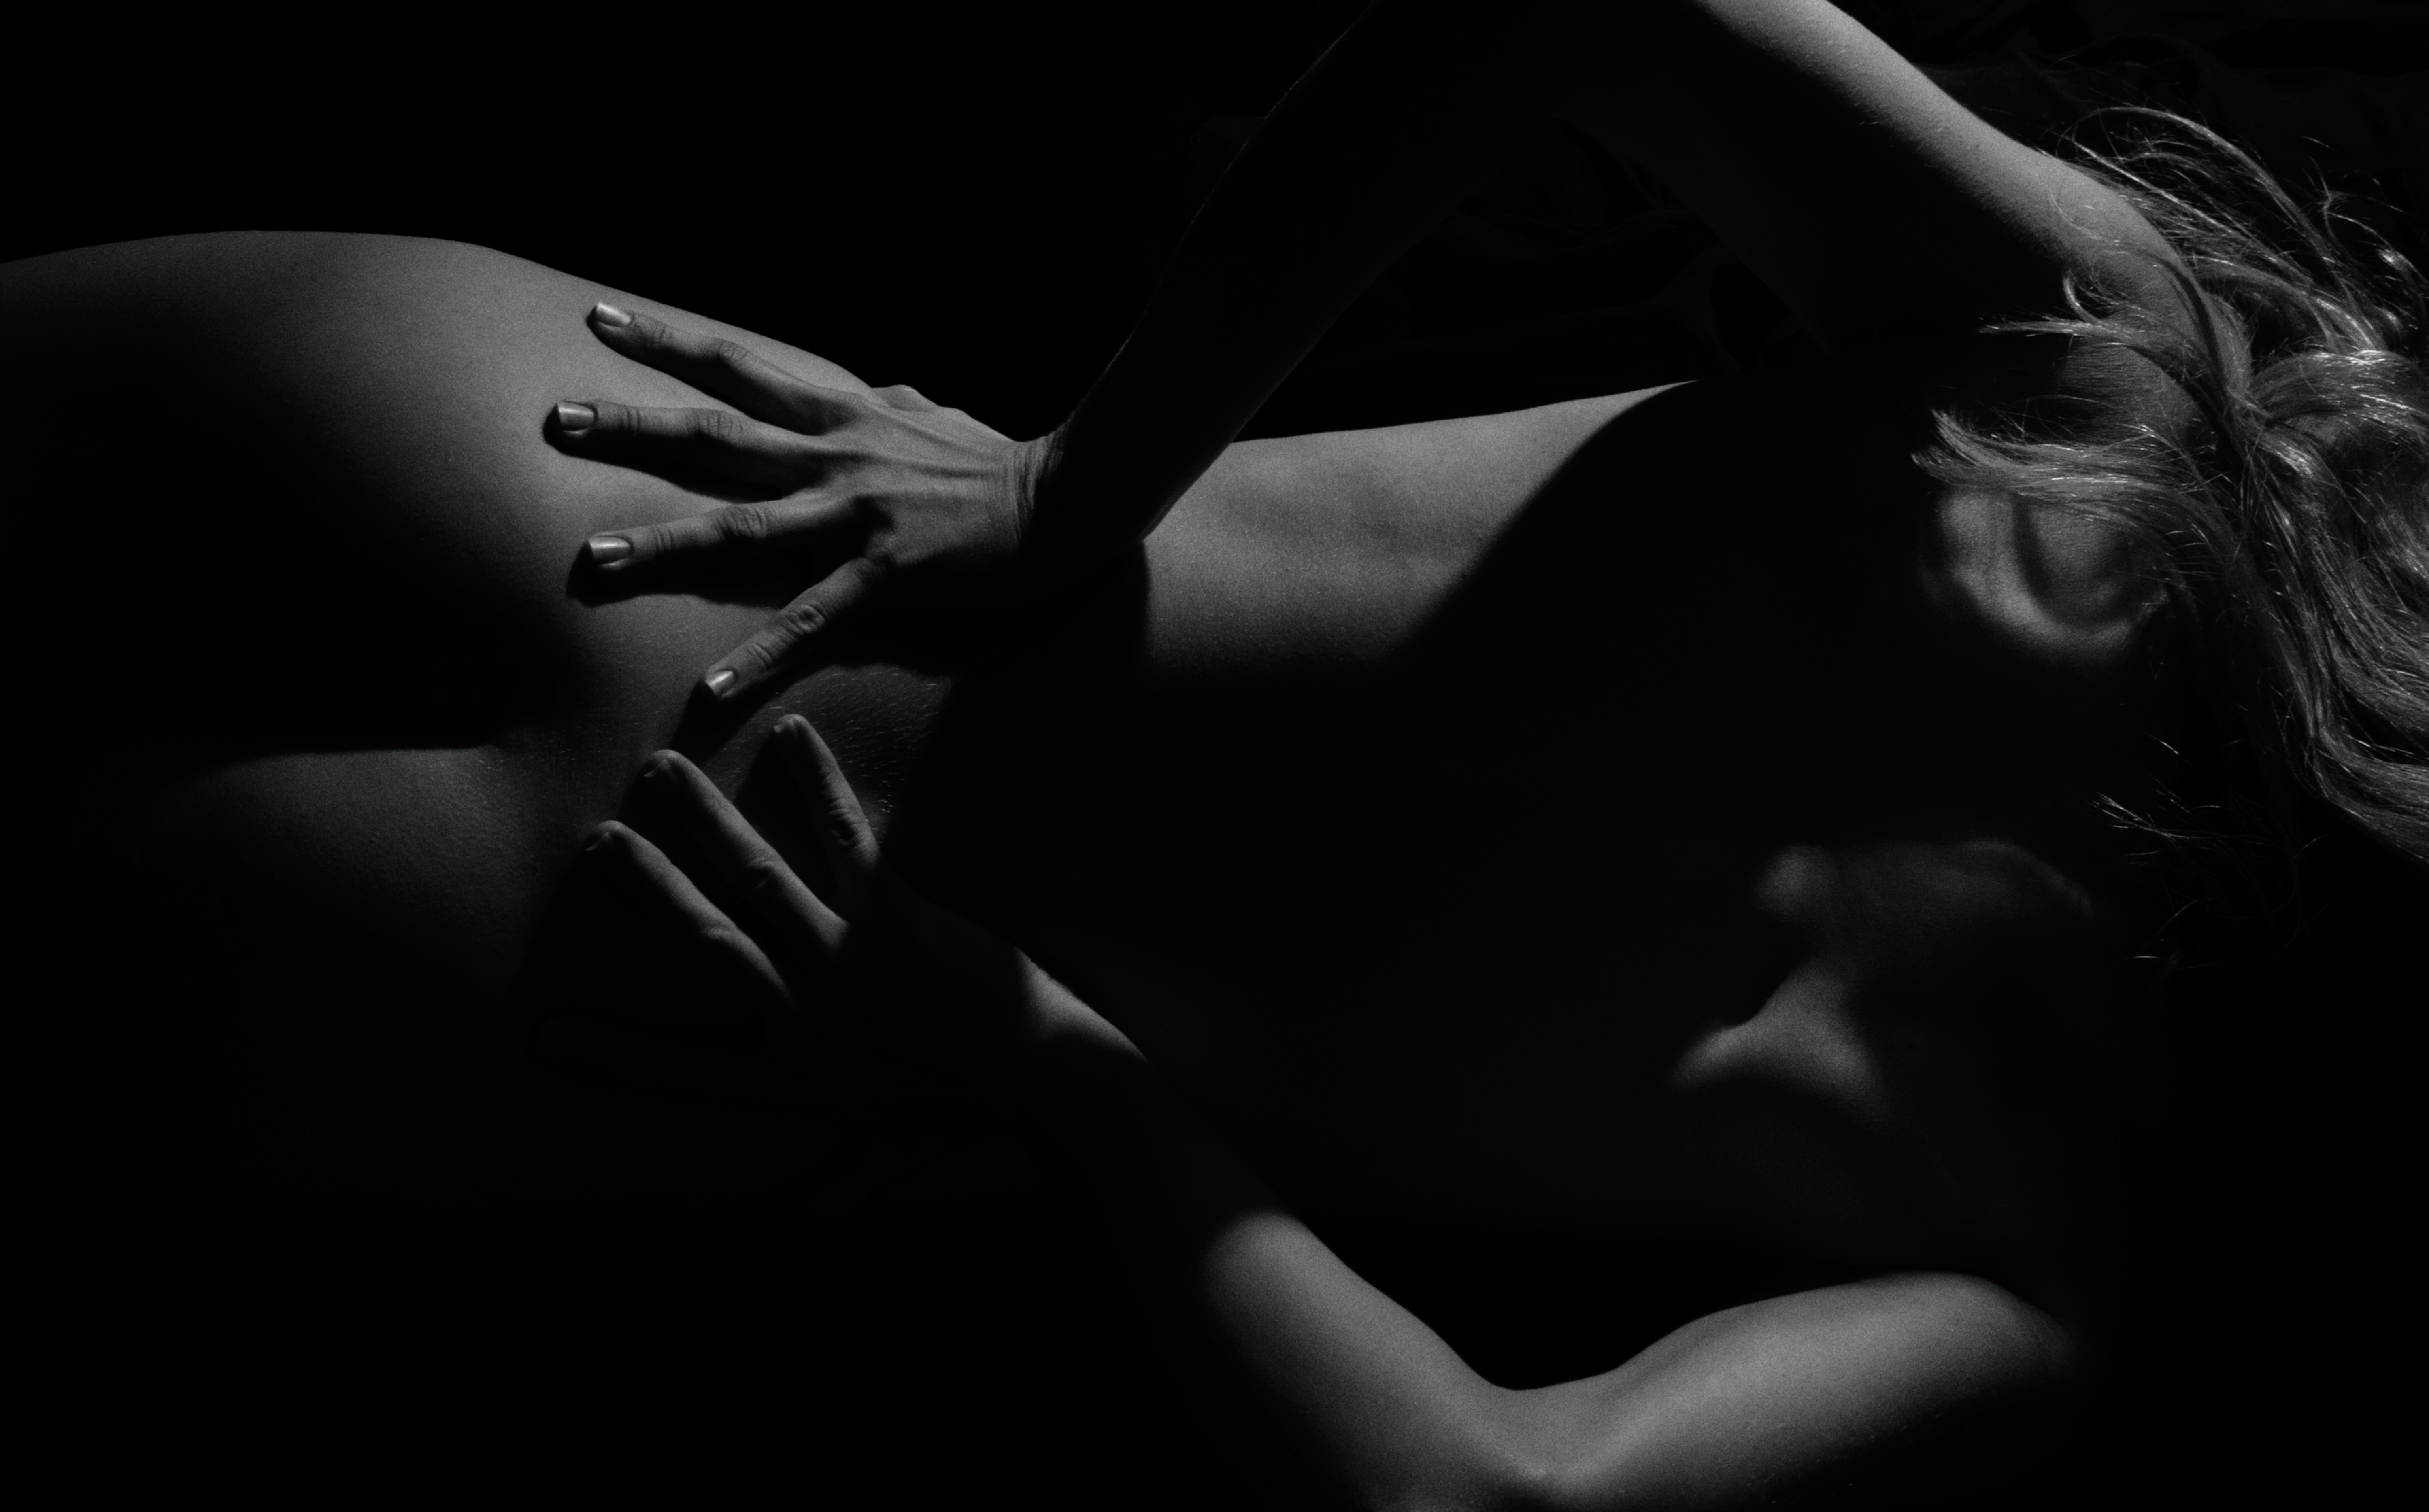
portrait, girl, body, retro, face, beautiful, look, studio, monochrome, donate, joint, shoulder, flash photography, gesture, elbow, style, black and white, finger, black hair, wrist, darkness, human leg, thigh, monochrome photography, comfort, nail, event, art model, flesh, chest, knee, abdomen, thumb, still life photography, sitting, photo shoot